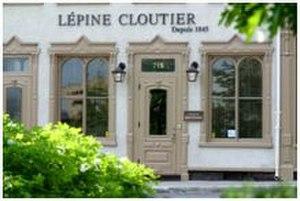
De 1845 à 2010, siège social de la Maison funéraire Lépine Cloutier, 715 rue Saint-Vallier, à Québec
Lépine Cloutier est une entreprise de produits et services funéraires dont le siège social est basé à Québec. Fondée en 1845 par Germain Lépine, la Maison Lépine est située sur rue Saint-Vallier pendant plus de 165 ans et a été gérée par cinq générations de la famille Lépine. Après l’ère des multinationales, un groupe privé, Athos services commémoratifs, a acquis Lépine Cloutier et l’entreprise funéraire de Montréal, Urgel Bourgie. À Québec, opérant sous le vocable de Lépine Cloutier/Athos, l’entreprise comprend, en 2014, deux cimetières-jardins, des complexes funéraires avec leur chapelle et des résidences funéraires.